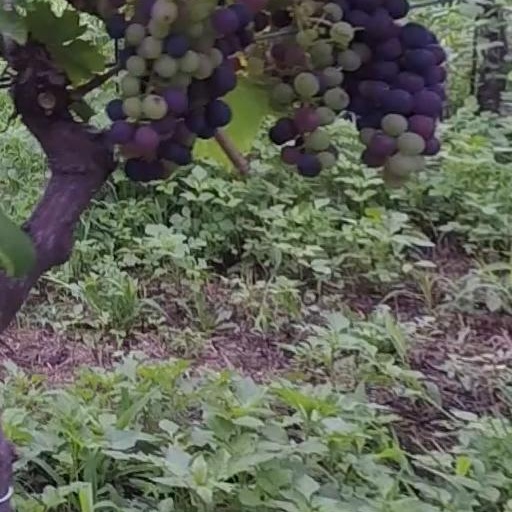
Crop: grape